Hari Uppal

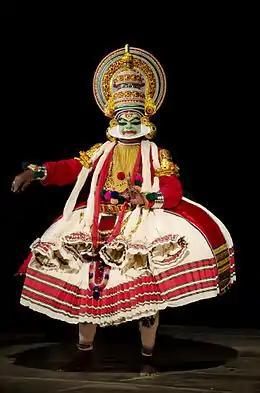
A Kathakali dancer

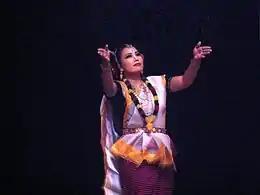
A Manipuri performer

Hari Uppal (1926–2011) was an Indian classical dancer and the founder of a classical dance academy by name, Bhartiya Nritya Kala Mandir, known for his expertise in the dance forms of Kathakali and Manipuri. He was honored by the Government of India, in 2010, with the fourth highest Indian civilian award of Padma Shri.